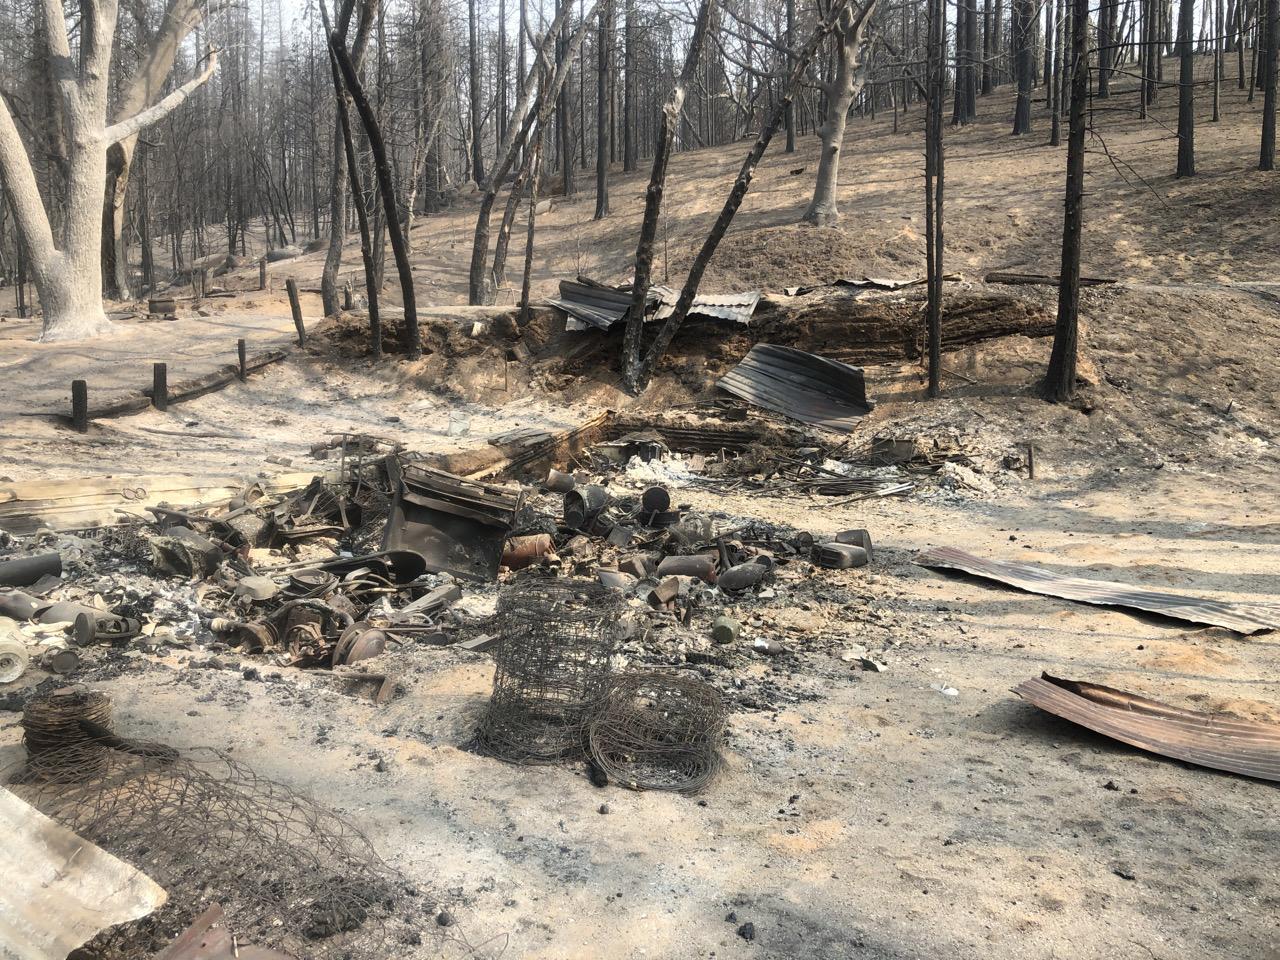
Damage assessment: destroyed